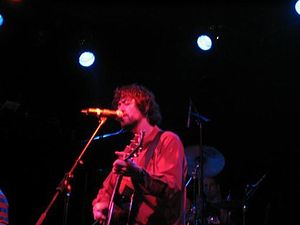
Café Tacuba
Emmanuel del Real
Café Tacuba er en rockmusikgruppe fra Ciudad Satélite i delstaten Mexico, Mexico. Gruppen blev dannet i 1989.